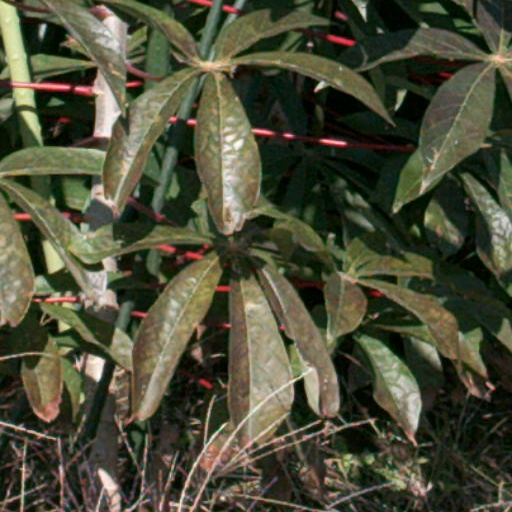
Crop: cassava